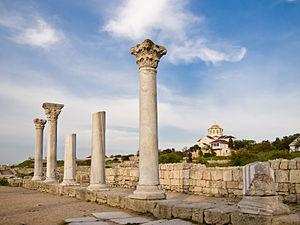
La Crimée est une péninsule située au sud de l'Ukraine et à l'ouest du kraï de Krasnodar en Russie, qui s'avance dans la mer Noire. La péninsule de Crimée est réputée pour son climat méditerranéen, ses vignobles, ses vergers, ses lieux de villégiatures, ses sites archéologiques, et aussi ses stations balnéaires dont notamment celles de Théodosie, de Soudak, d'Alouchta mais également celle de Yalta, où ont été signés en 1945 les accords de partage de l'Europe entre Staline, Roosevelt et Churchill. Sebastopol est également célèbre, depuis 1783, pour sa base navale qui accueille la flotte de la mer Noire de la marine russe.